Gordon R. England

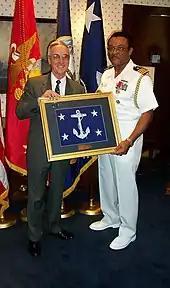
England with D.C. Curtis, August 2002

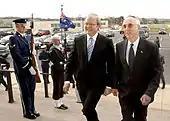
England with Australian Prime Minister Kevin Rudd in March 2008

England started his business career in 1966 at Honeywell where he was an engineer on the Project Gemini space program. He worked for Litton Industries as a program manager on the E-2C Hawkeye aircraft for the United States Navy. He was also CEO of GRE Consultants.